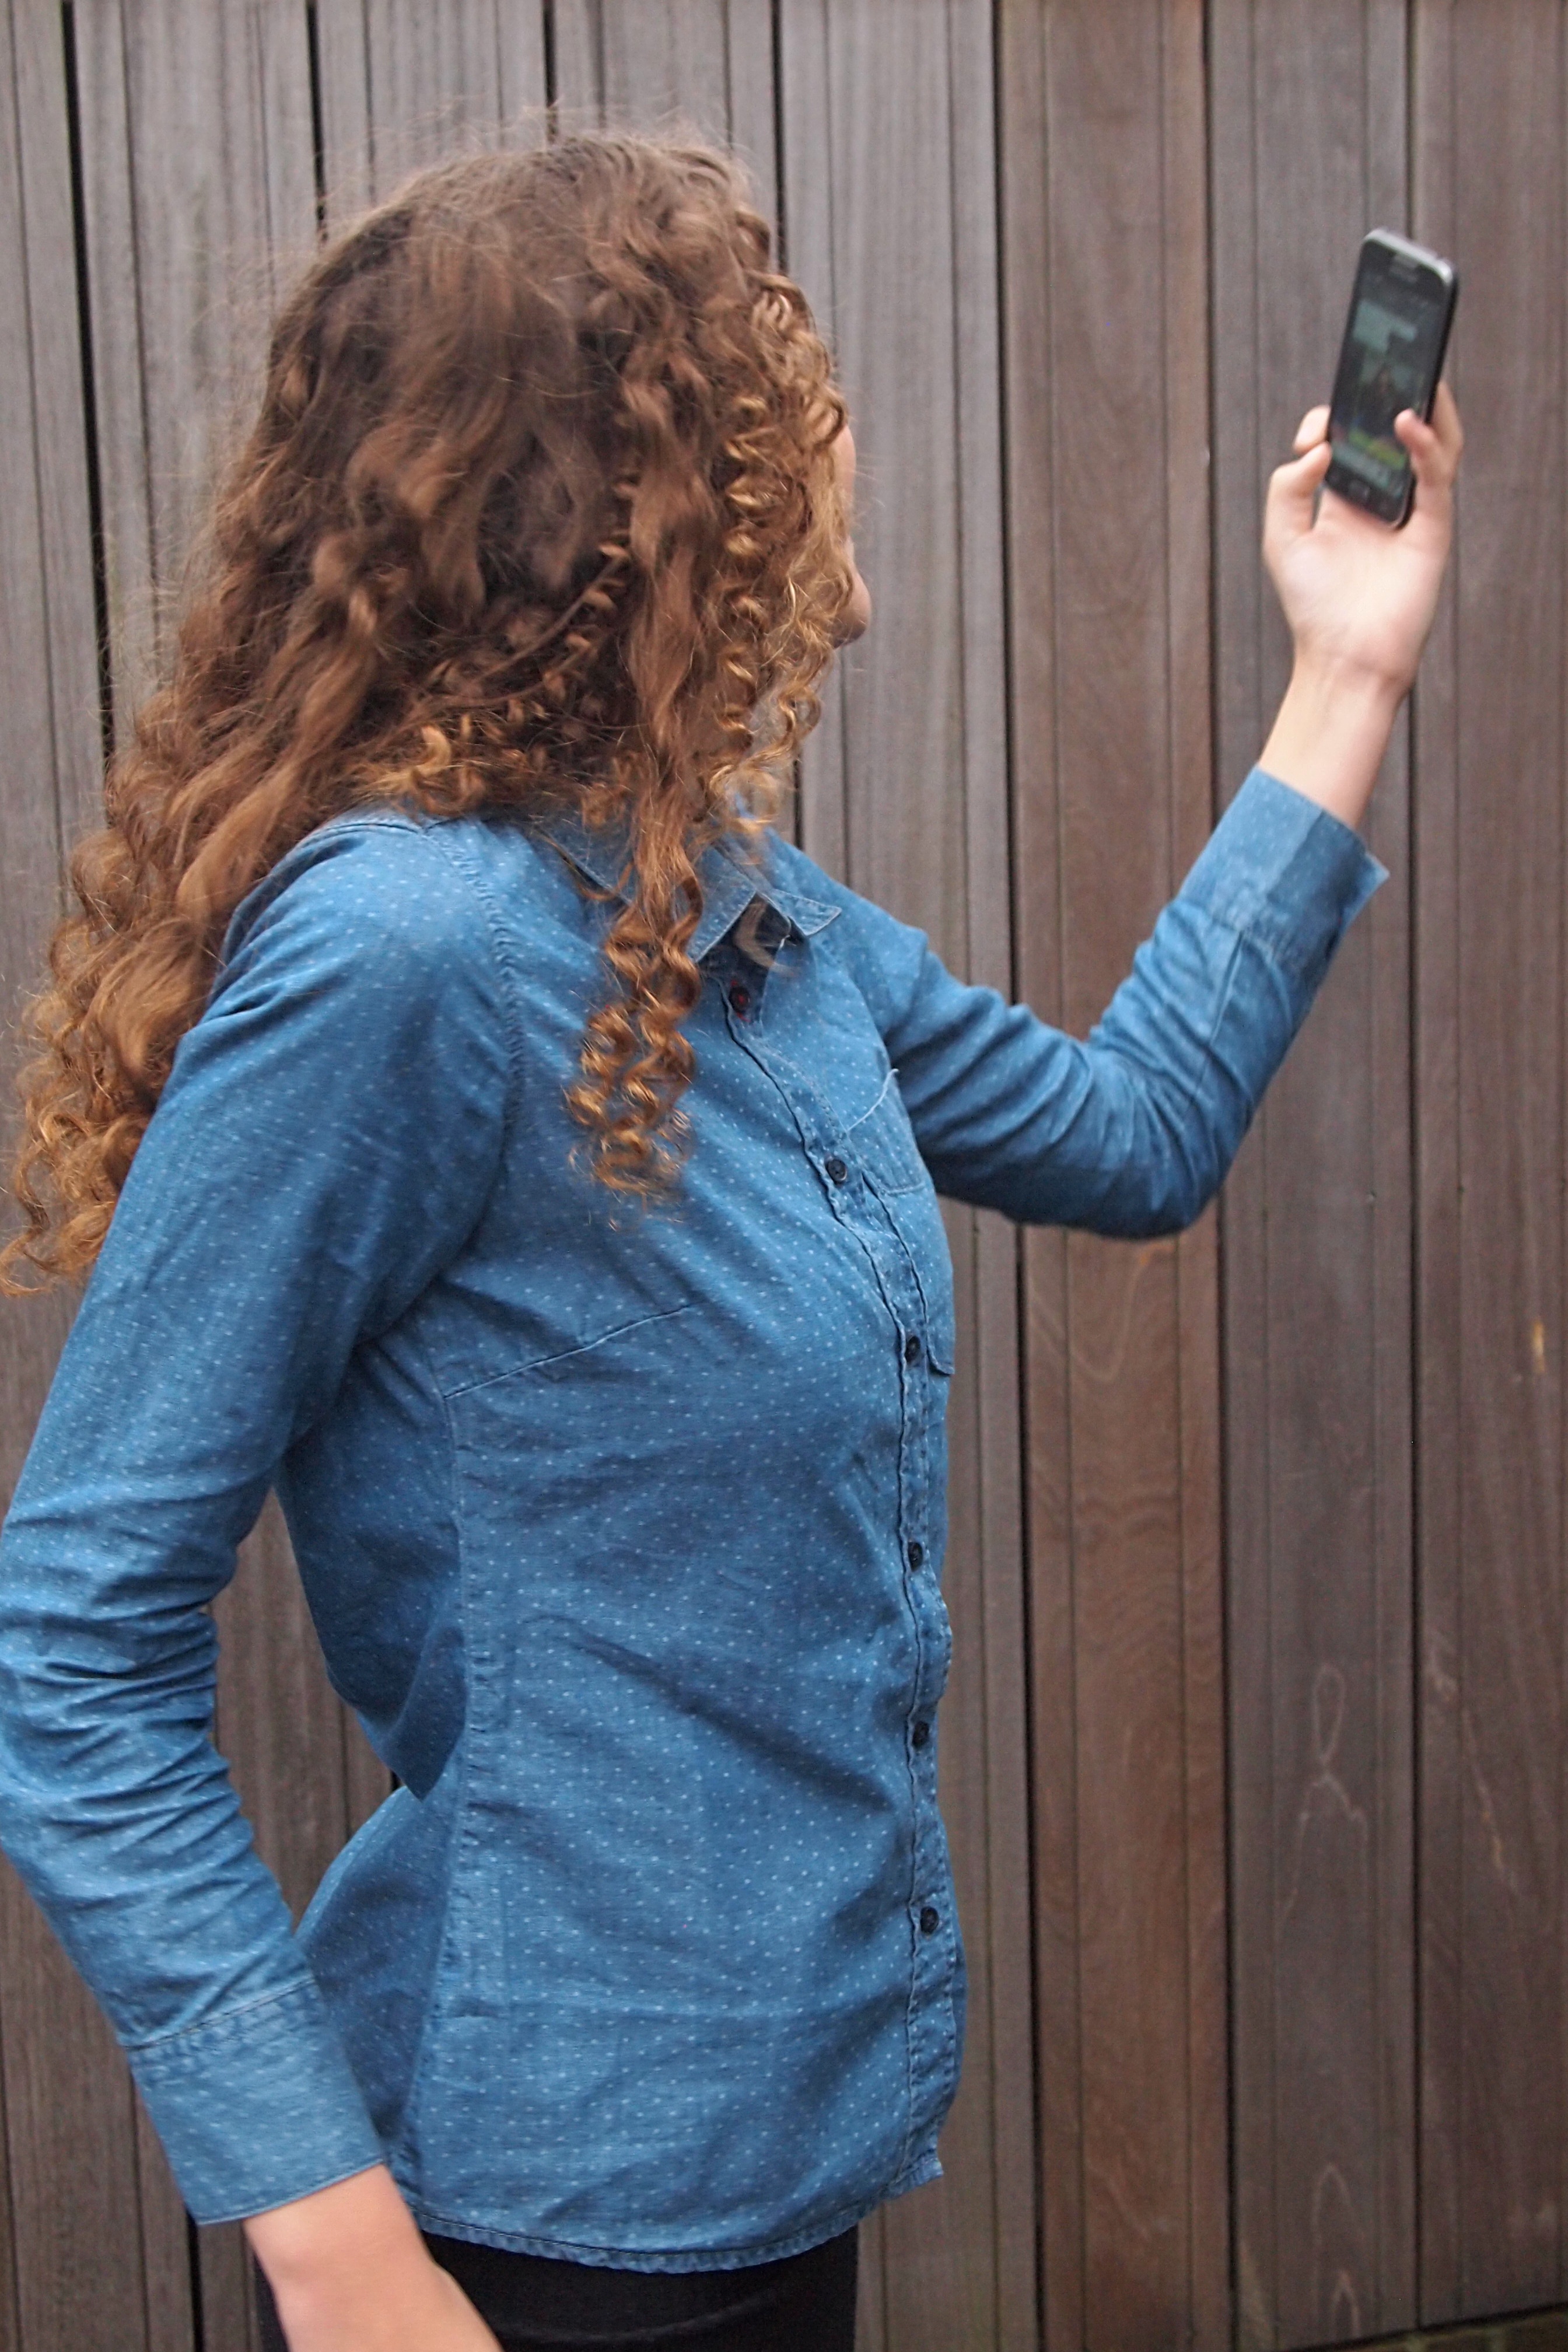
girl, spring, telephone, blue, clothing, curly hair, outerwear, material, hairstyle, afro, textile, connect, curls, teen, photo shoot, make selfie